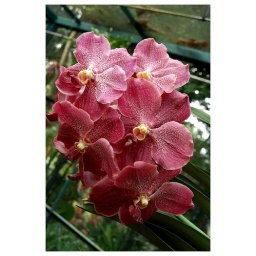
Another orchid which is very beatiful. The light in the green house was perfect to take this shot